Scottish royal tapestry collection

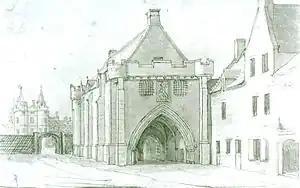
The gatehouse at Holyrood Palace was converted into tapestry workshop in 1537

James V's other named tapestries included the six Great and eight Little "Unicorn" pieces. The "Great Unicorn" set has been identified as another version of the famous tapestries, "The Hunt of the Unicorn", now in The Cloisters of the Metropolitan Museum of Art in New York. Faithful copies using the original technique are being made for display in the Palace of Stirling Castle. These unicorn tapestries had belonged to his father, James IV, but the subject was still popular in 1540, when Pierre de Clanquemeulle, companion tapestry maker, was hired by Léon Brocart, master weaver in Paris, to complete two pieces of "La Chasse à la licorne".